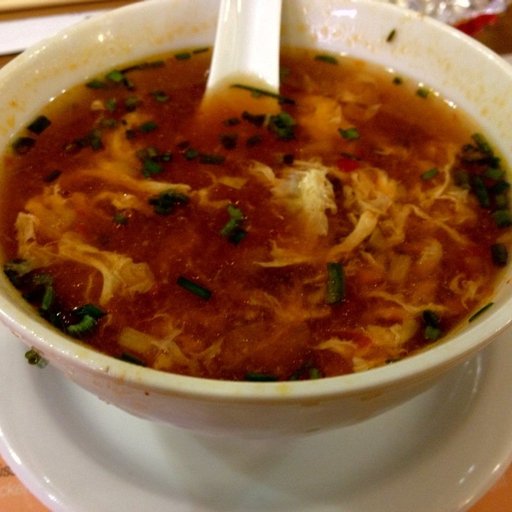
Label: hot_and_sour_soup